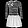
Label: Dress